University of Tasmania

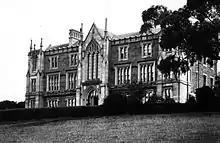
1893 - the university's first site at Queens Domain which today houses its School of Nursing

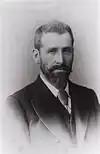
Andrew Inglis Clark a major contributor to the Constitution of Australia, served as Vice-Chancellor of the university from 1901 to 1903

The University of Tasmania was established on 1 January 1890, after the abolition of overseas scholarships freed up funds. It immediately took over the role of the Tasmanian Council for Education. Richard Deodatus Poulett Harris, who had long advocated for the establishment of the university, became its first warden of the senate. The first degrees to graduates admitted "ad eundem gradum" and diplomas were awarded in June 1890. The university was offered an ornate sandstone building on the Queens Domain in Hobart, previously the High School of Hobart, though it was leased by others until mid-1892. This eventually became known as University House. Three lecturers began teaching 11 students from 22 March 1893, once University House had been renovated. Parliamentarians branding it an unnecessary luxury made the university's early existence precarious. The institution's encouragement of female students fuelled criticism. James Backhouse Walker, a local lawyer and briefly vice-chancellor, mounted a courageous defence.